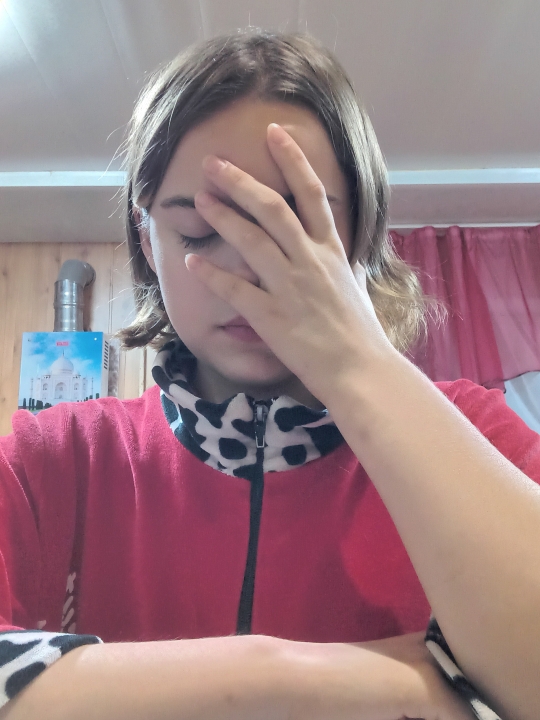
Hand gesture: no_gesture